Hermann Nuber

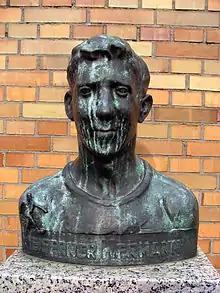
Bust of Nuber

Hermann Nuber (10 October 1935 – 12 December 2022) was a German footballer who played as an Inside forward or libero for Kickers Offenbach. A one-club man, he reached the final of the 1959 German football championship with the club.